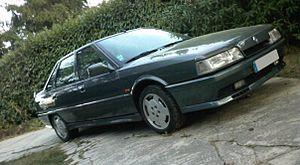
Renault 21 2L Turbo